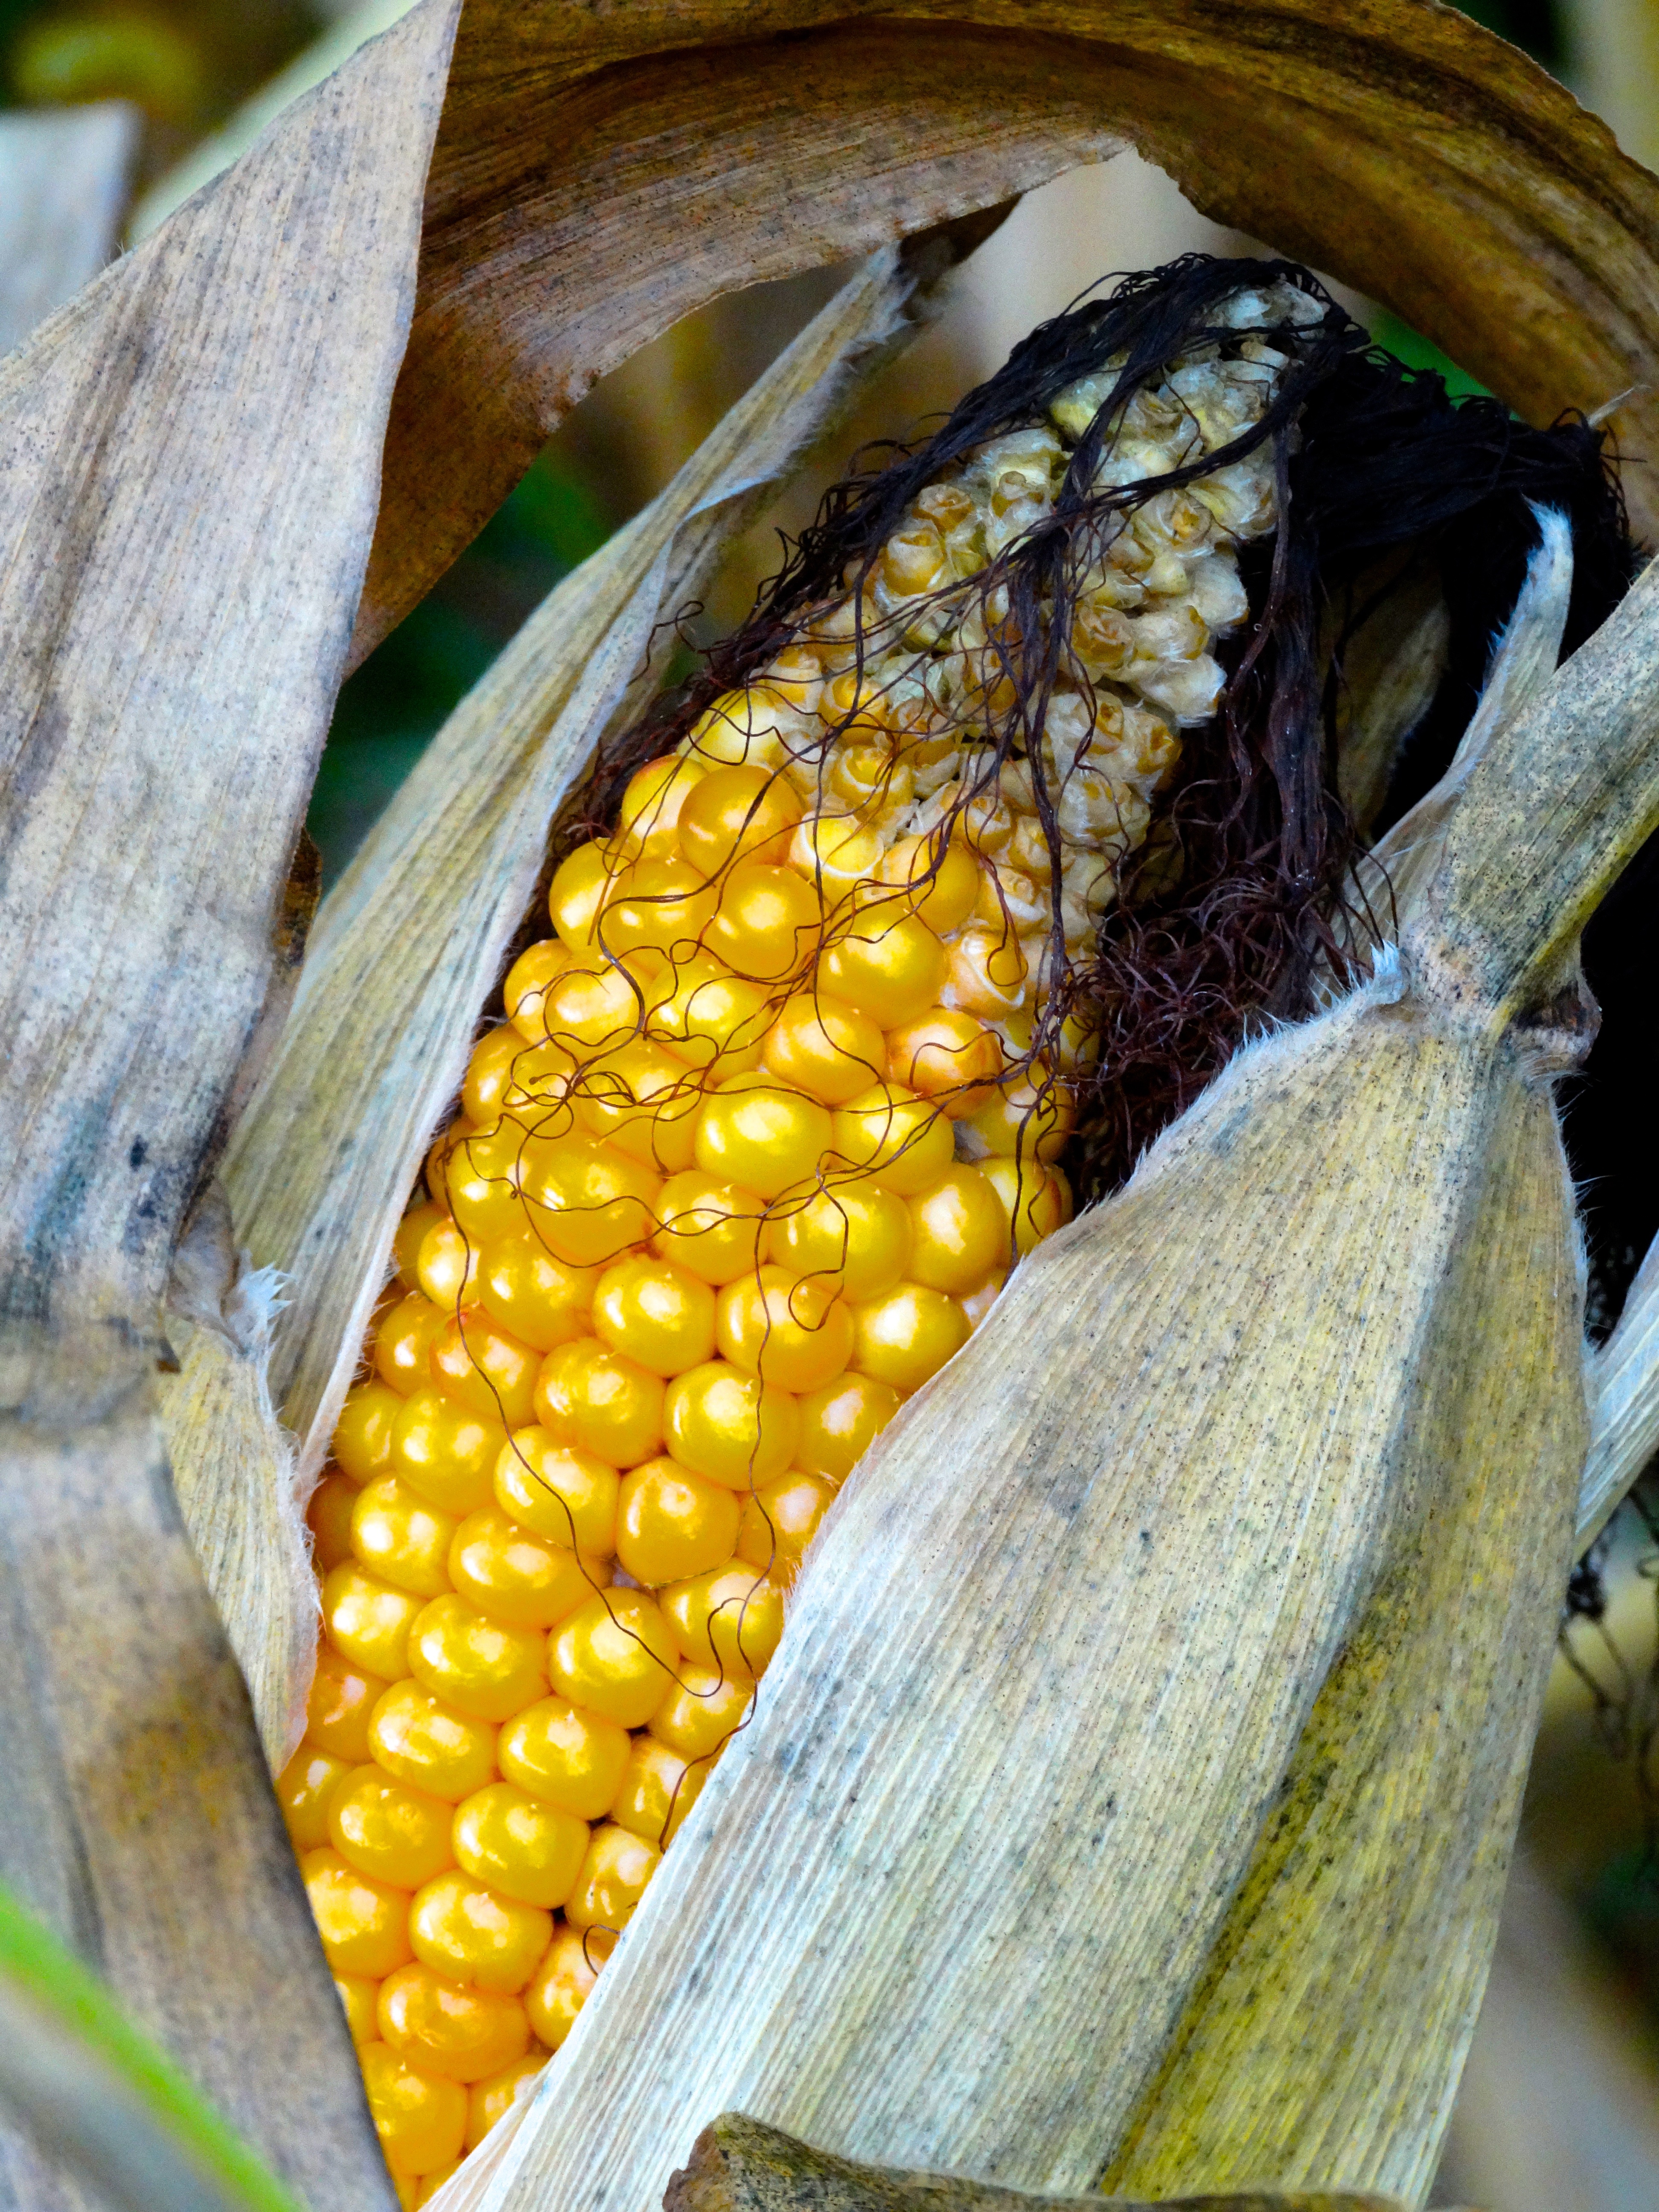
plant, hair, fruit, dish, food, produce, crop, corn, fish, cuisine, vegetarian food, maize, corn on the cob, flowering plant, corn on the cob hair, corn plant, corn hair, land plant